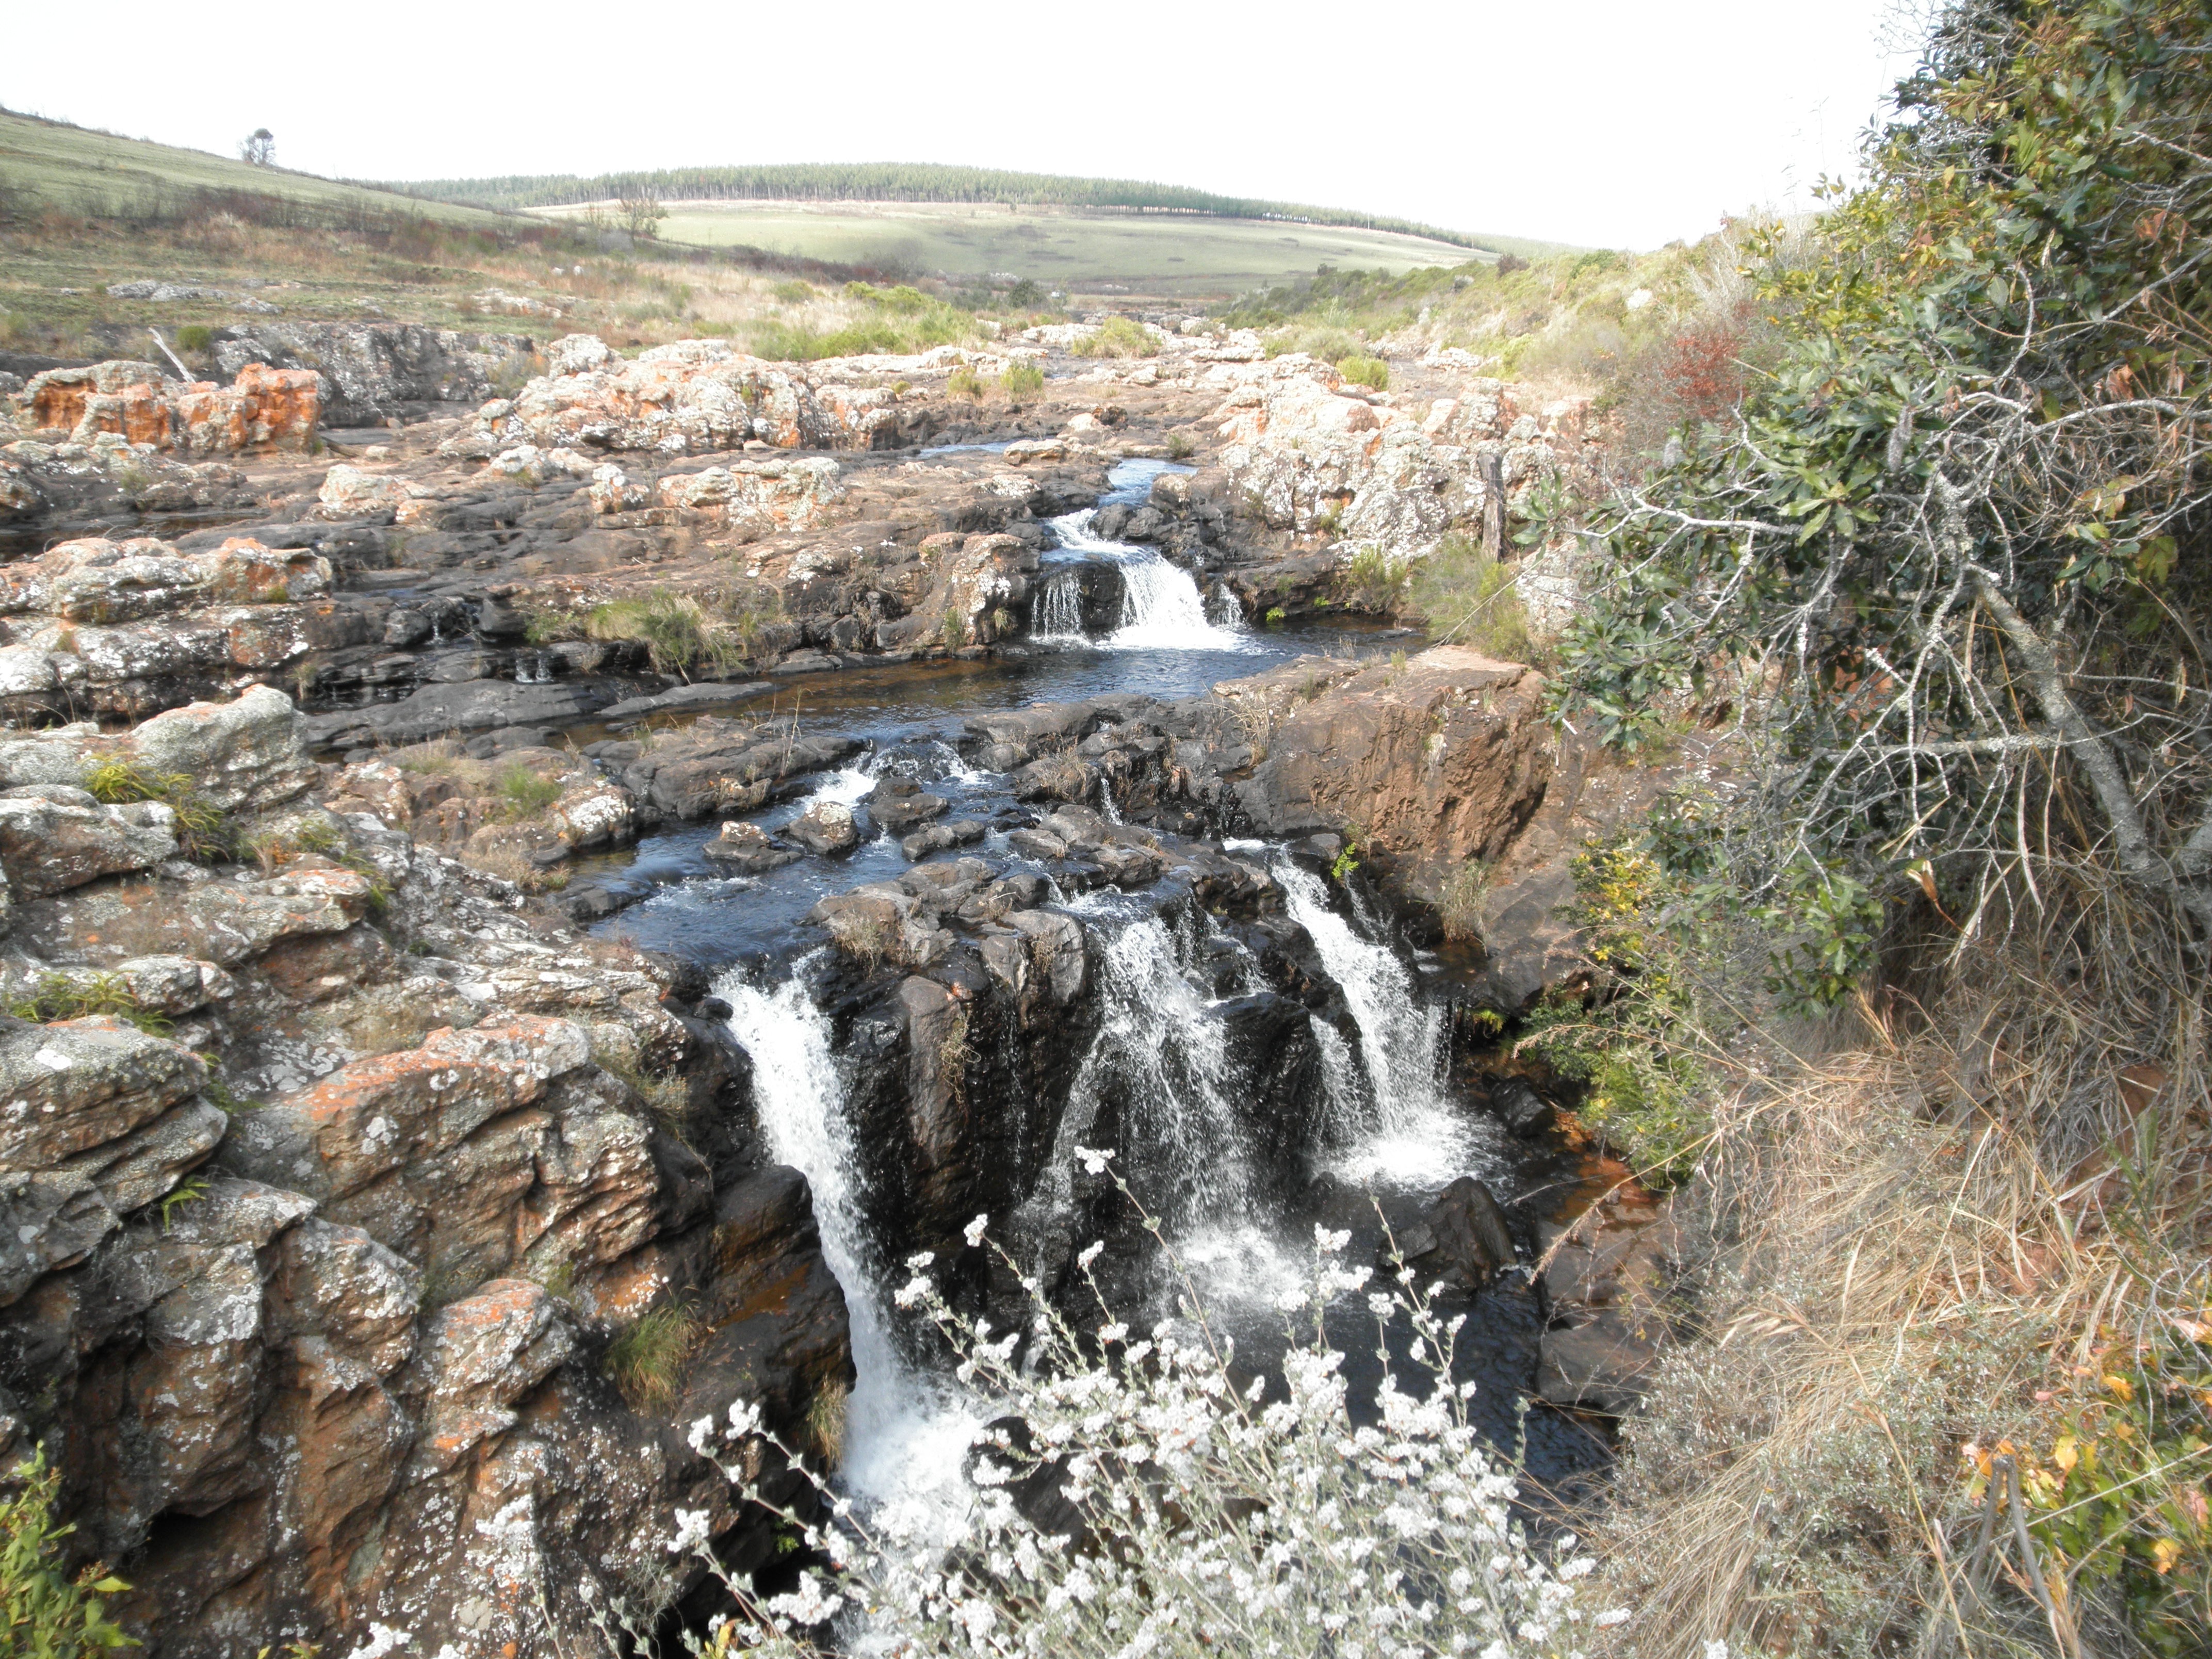
waterfall, trail, river, stream, rapid, waterway, ravine, tourist attraction, water feature, watercourse, south africa, geological phenomenon